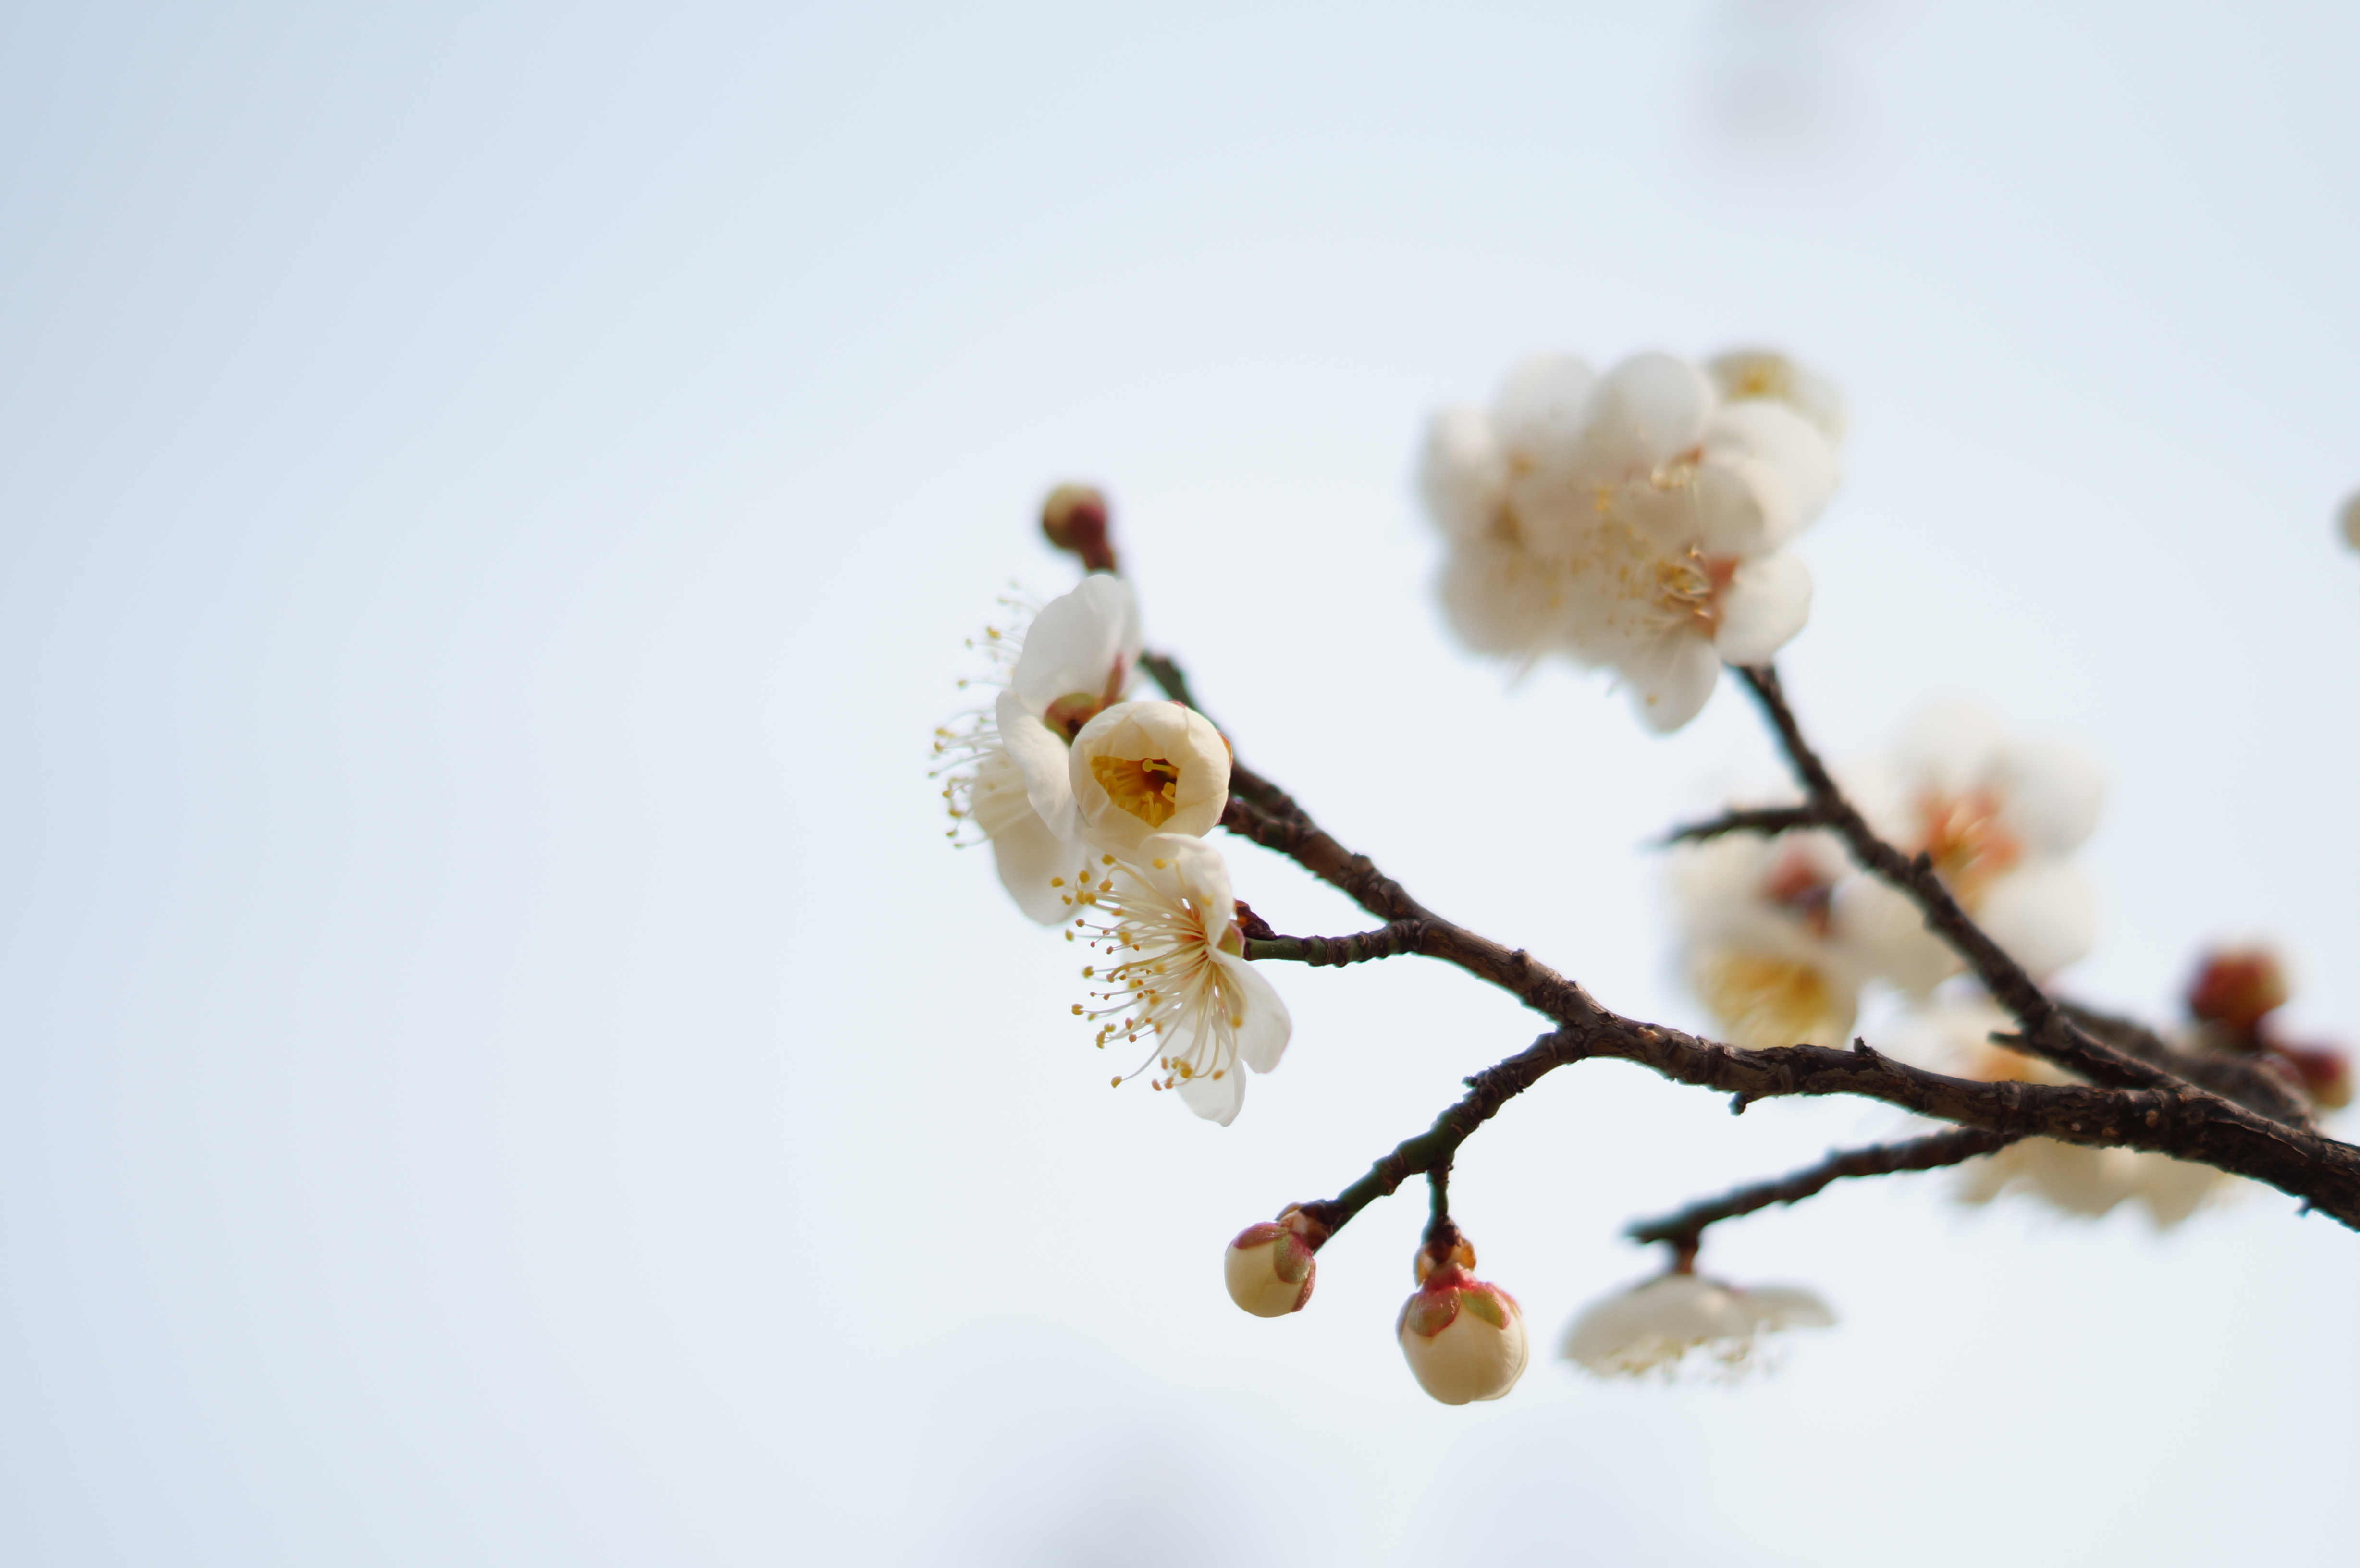
plum, blossom, apricot, flower, spring, korea, plant, sky, twig, petal, natural landscape, tree, flowering plant, macro photography, Pedicel, cotton, cherry blossom, pollen, bud, plant stem, winter, still life photography, prunus, wildflower, freezing